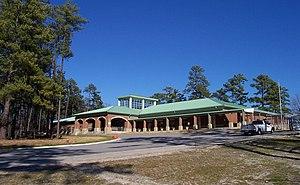
Forest Acres est une municipalité américaine située dans le comté de Richland en Caroline du Sud. Selon le recensement de 2010, Forest Acres compte 10 361 habitants.